Llanddeusant, Anglesey

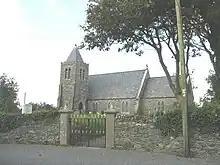
Saints Marcellus and Marcellinus's Church, Llandeusant, Anglesey.

The village takes its name from its parish church which is dedicated to the 2 Saints, St. Marcellus and Saint Marcellina. The church has medieval origins from the 12th century. It was wholly rebuilt in 1868 by a local Welsh architect, Goronwy Roberts.